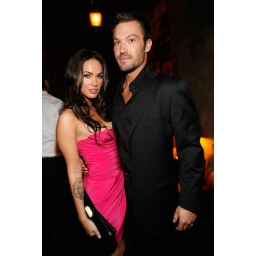
i would love this dress in white for a simple wedding ceremony